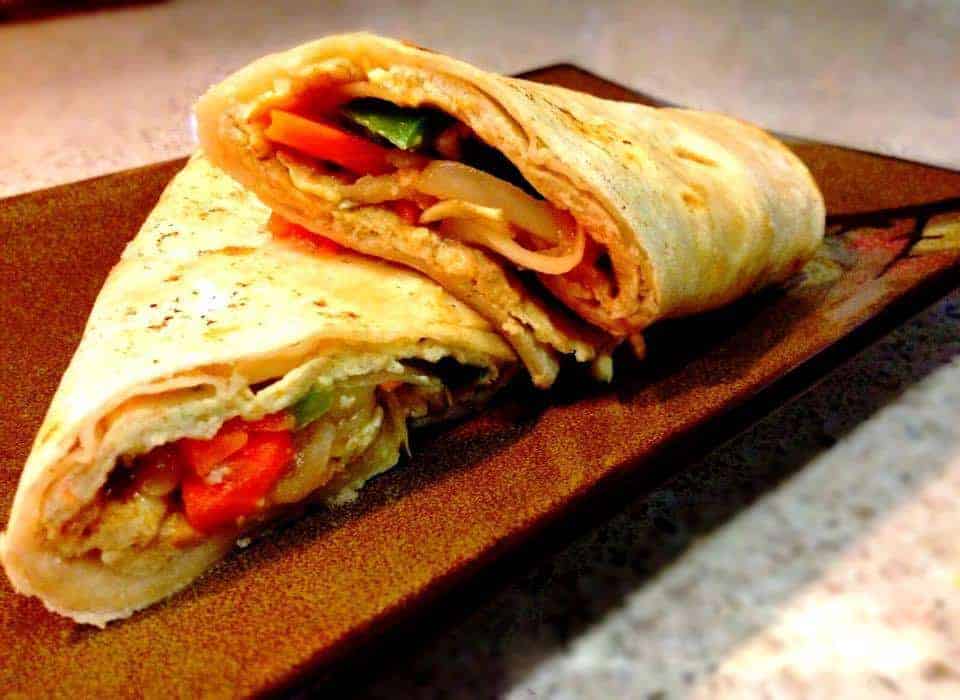
Dish: kaathi_rolls